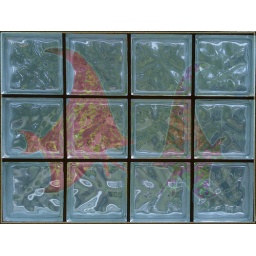
fish in glass